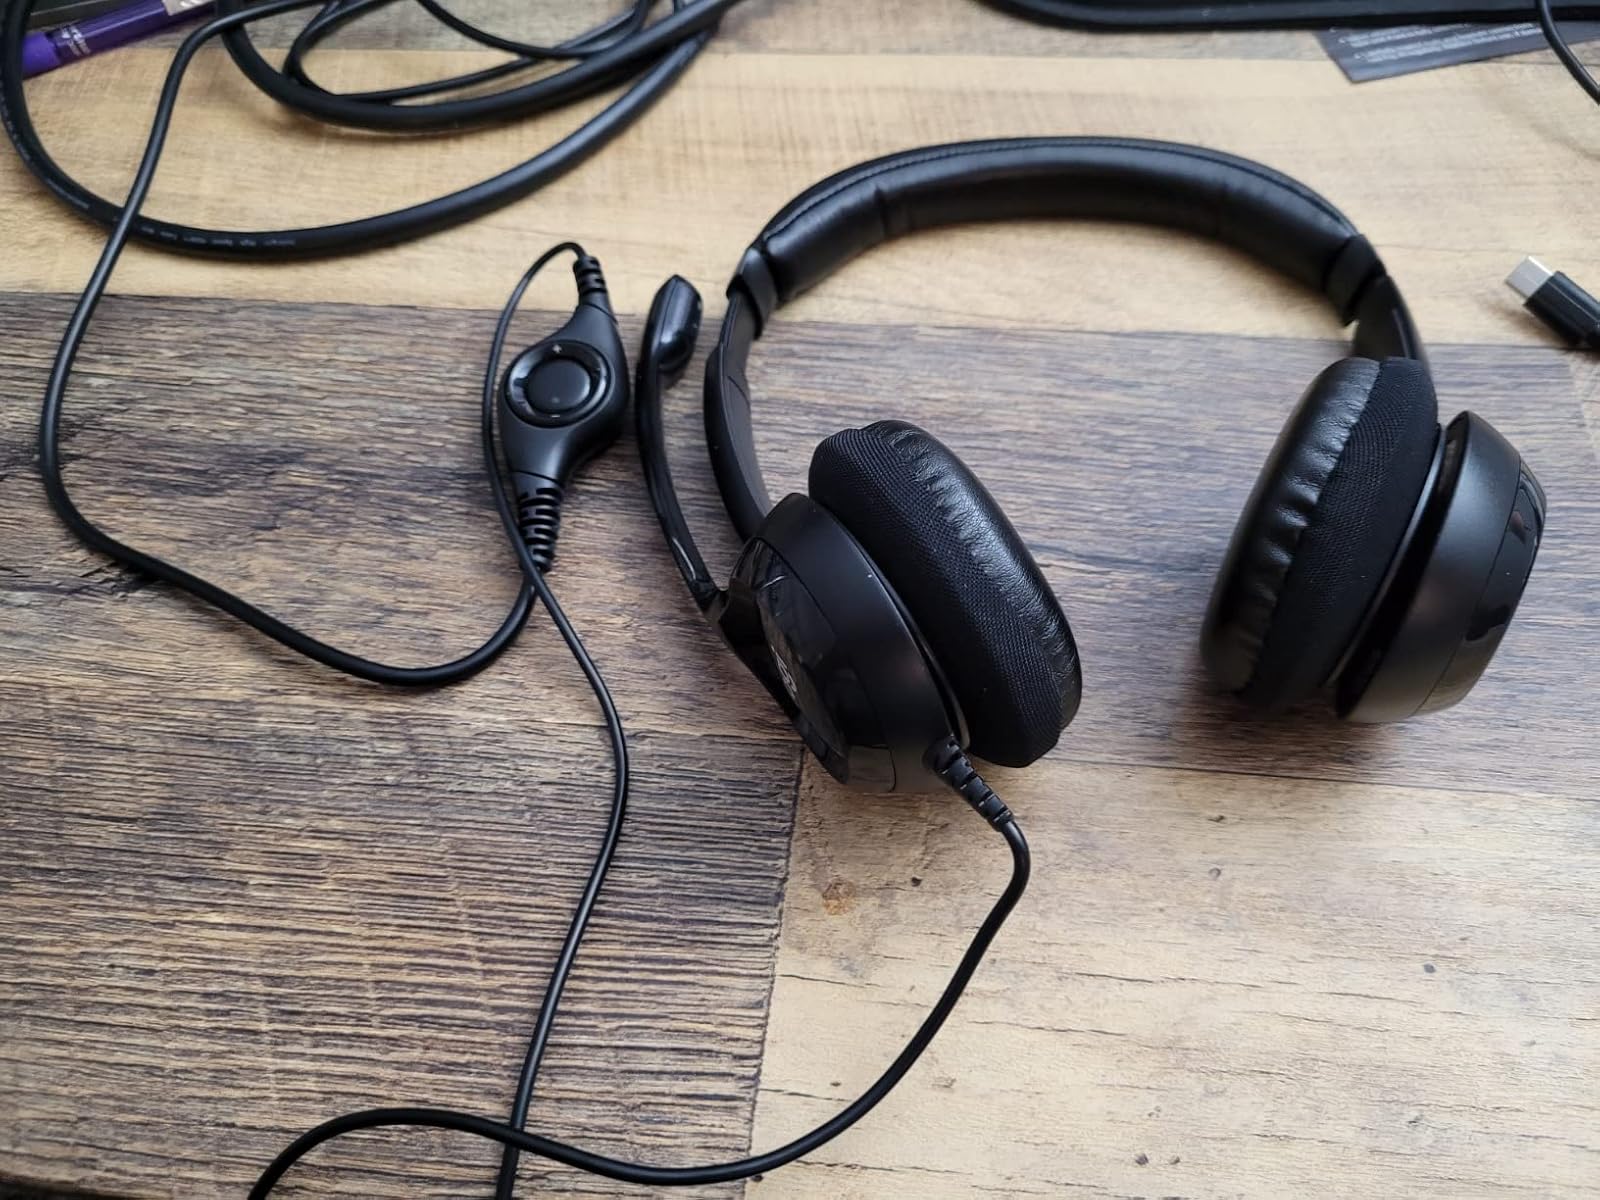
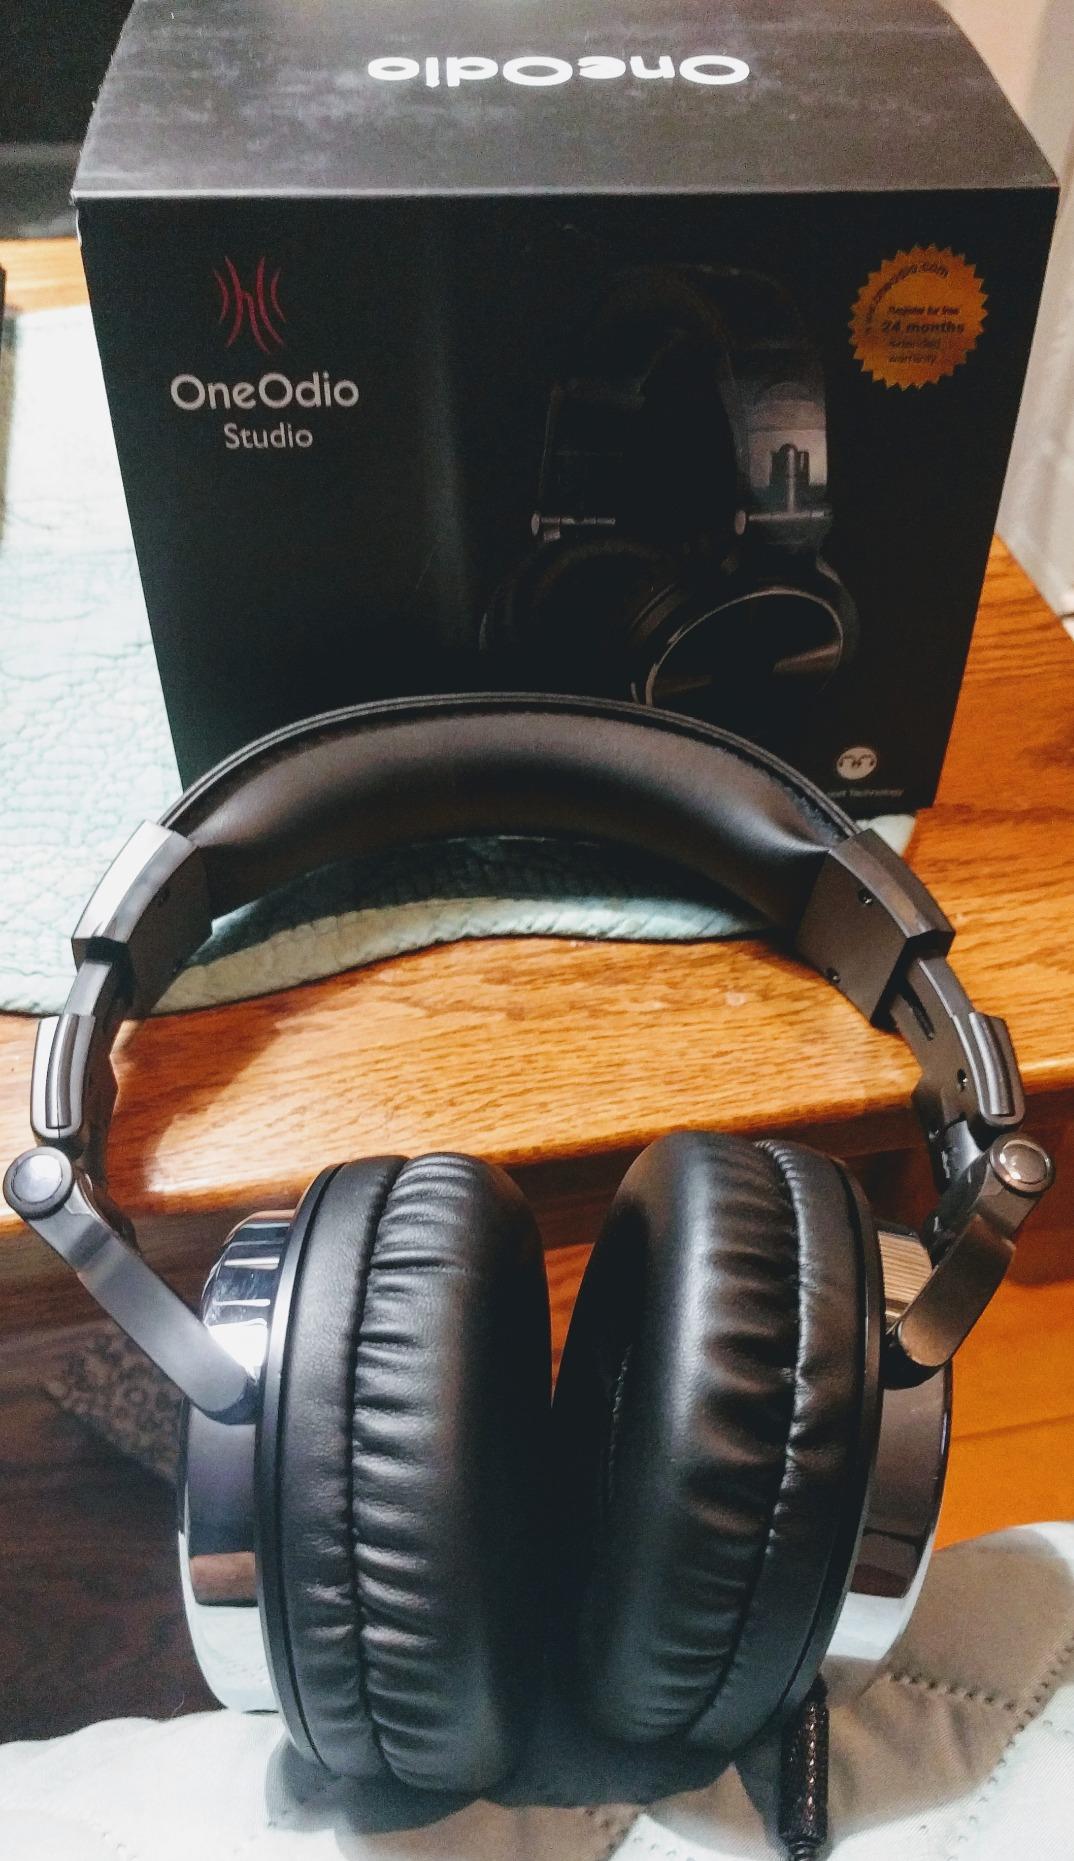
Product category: headphones
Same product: no